Viju Khote

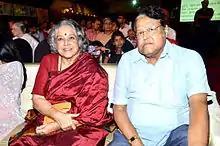
Viju Khote with his sister Shubha Khote

He was younger brother of actress Shubha Khote. Their father Nandu Khote was a noted stage actor and in silent movies, whose sister-in-law was actress Durga Khote.